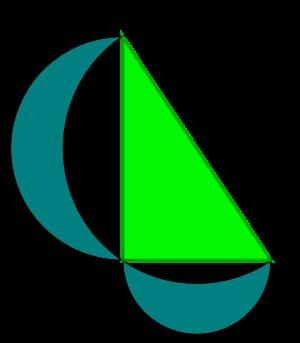
En mathématiques et plus particulièrement en géométrie, le théorème des deux lunules énonce une relation entre l'aire d'un triangle rectangle et de deux lunules qui lui sont associées.